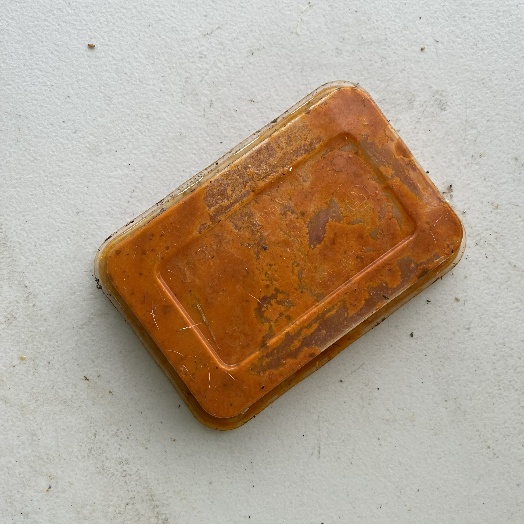
Label: Plastic